Chicken soup

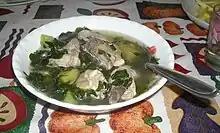
A bowl of "tinola", a chicken soup from the Philippines

Chicken soup in the Philippines is called "sopas" and has some western influences in it. While there are many variations in the recipe, it usually contains chicken strips in broth, onions, vegetables (mainly carrots, cabbage and celery), and macaroni noodles. It is cooked with evaporated milk to give it richer flavor. "Sopas" is normally associated with the cold, rainy season in the Philippines, and may thus be regarded as local comfort food.